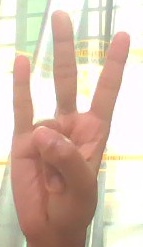
ASL sign: 7